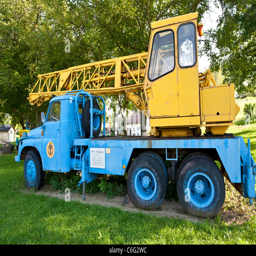
truck - mounted crane , part of the oil and gas educational trail